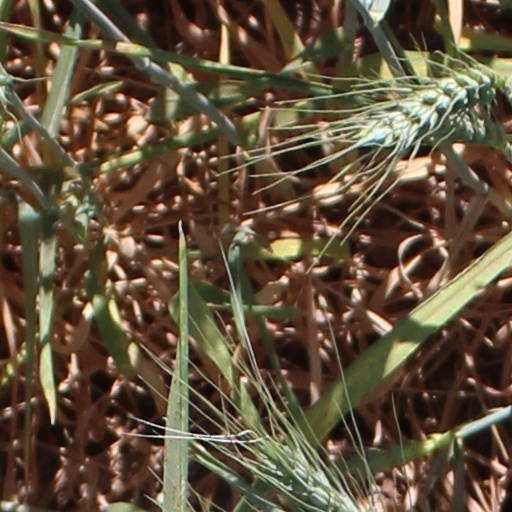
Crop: wheat